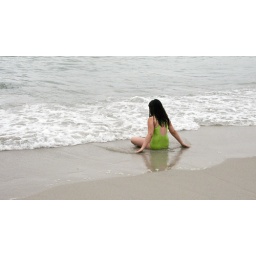
Here's Clare braving the chilly air and water at the beach in Carmel.